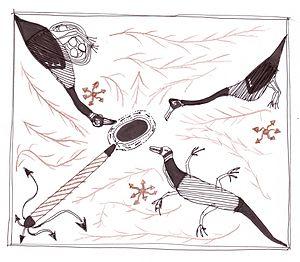
Essai d'illustration de la cosmogonie des Indigènes Australiens du Nord de la Terre d'Arnhem, telle que décrite par David Gulpilil dans le film australien ""Dix canoés, 150 lances, et trois épouses"" de Rolf de Heer et Peter Djigirr ( dessin ispiré d'une peinture de Johnny Bulunbulun, artiste Ganallingu travaillant à Maningrida)."
10 canoës, 150 lances et 3 épouses est un film australien de 2006 réalisé par Rolf de Heer et Peter Djigirr.